Sbai

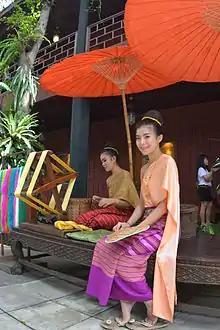
Thai women wearing "sabai" at Jim Thompson House

Artifacts found in ethnic Mon Dvaravati sites depict group of ladies wearing what is similar to "sabai".